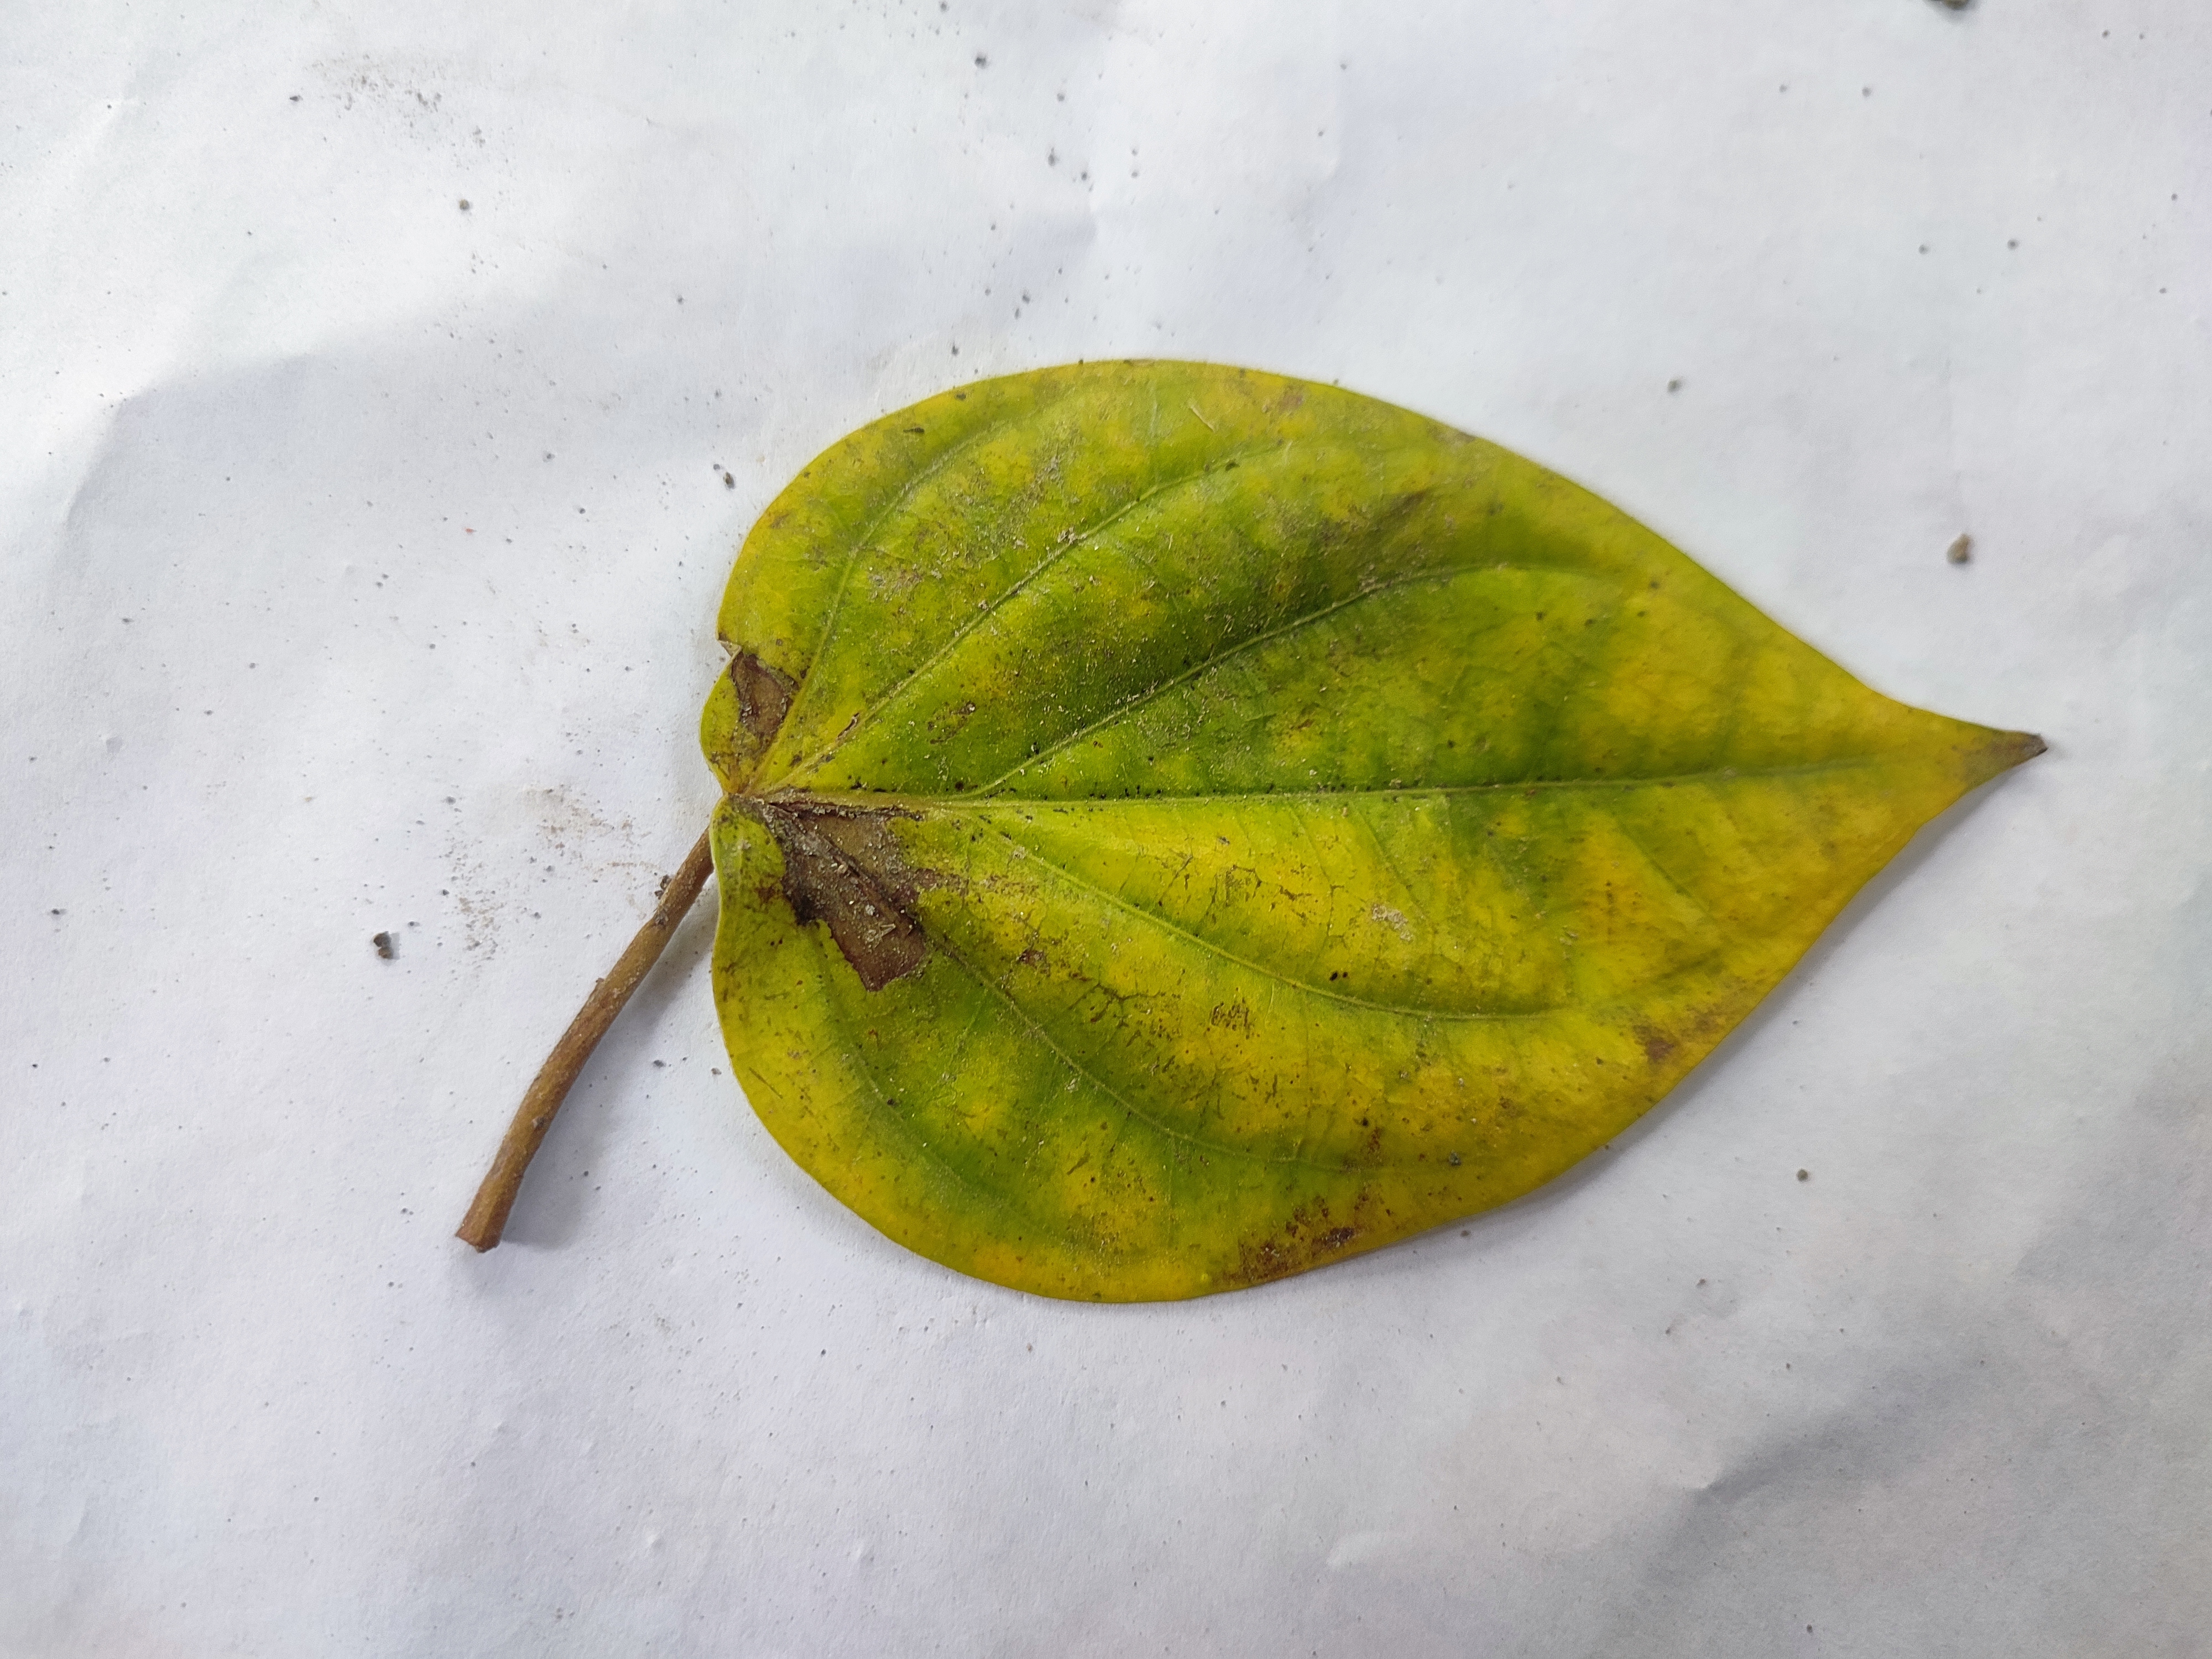
Label: Dried_Leaf